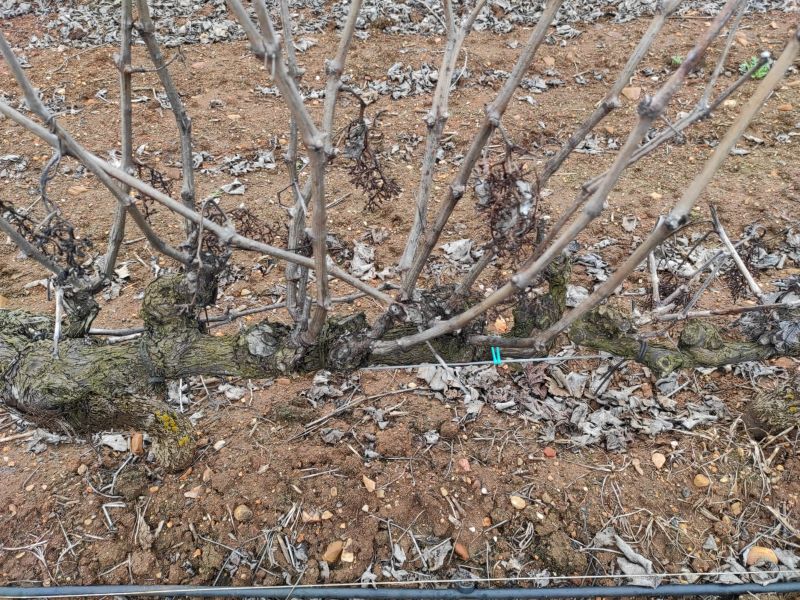
Unpruned shoots: 17
Pruned shoots: 0
Trunks: 1